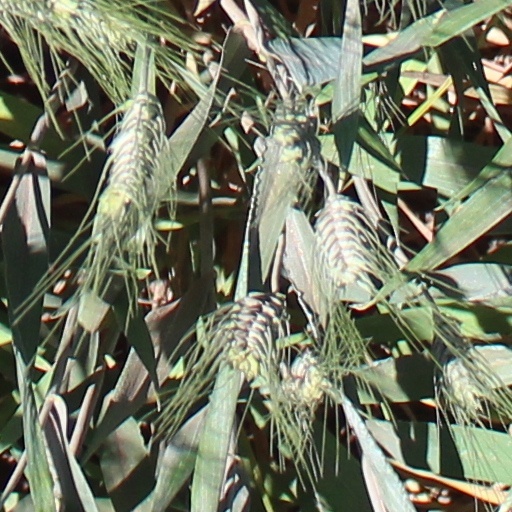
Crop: wheat